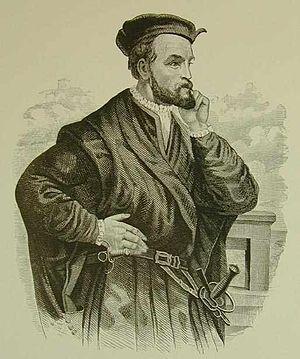
Jacques Cartier licence
Saint-Pierre-et-Miquelon est un archipel français d'Amérique du Nord situé dans le golfe du Saint-Laurent, au sud de l’île canadienne de Terre-Neuve. Saint-Pierre se trouve à 19 km au sud-ouest de l'extrémité occidentale de la péninsule de Burin, dans la partie méridionale de Terre-Neuve, l'île Miquelon étant à 21 km à l'ouest - sud-ouest de cette même pointe. Ancien département d'outre-mer, puis collectivité territoriale à statut particulier, c'est aujourd'hui une collectivité d'outre-mer.